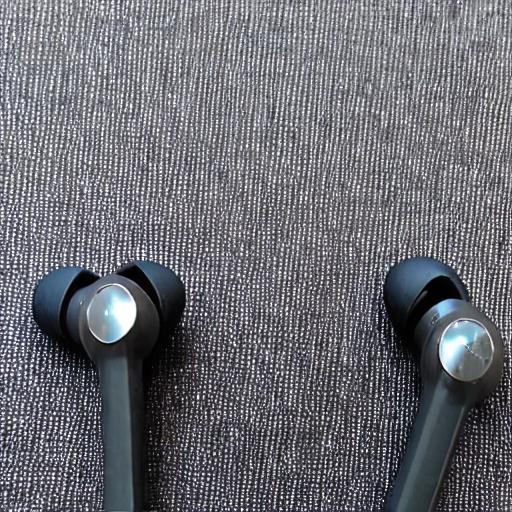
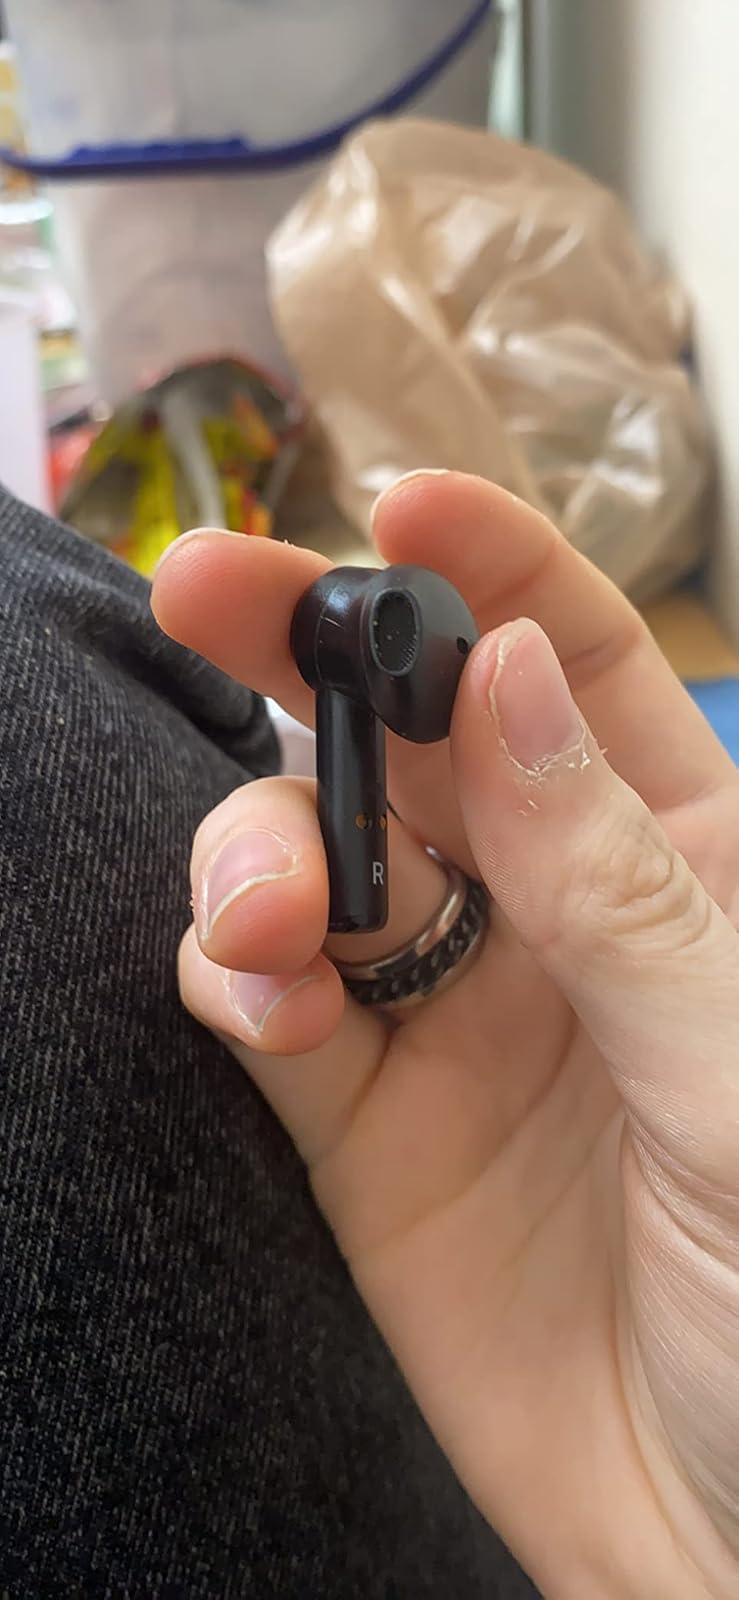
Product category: earbuds
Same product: no